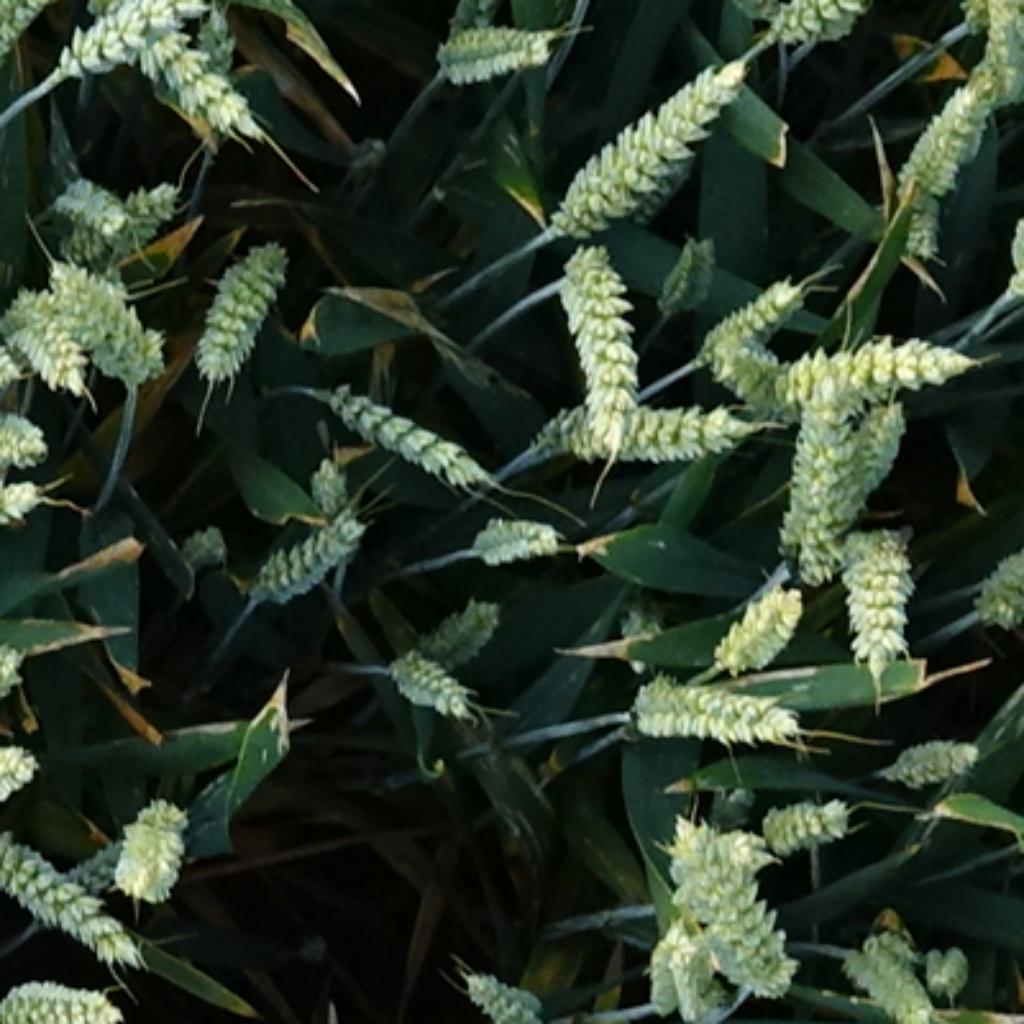
Country: France
Location: VSC
Wheat development stage: Filling - Ripening